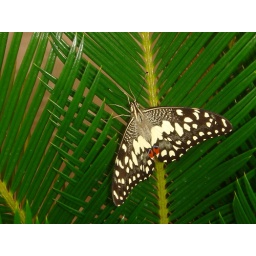
A butterfly resting on a plant unaware of the activities around him